Sam Kinison

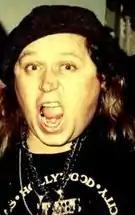
Kinison with his mouth agape

Howard Stern purchased the film rights to Kinison's biography, written by Kinison's brother, reporting in 2008 that HBO would make "Brother Sam" with Kinison being played by Dan Fogler. In an interview with Sam's brother and manager Bill Kinison, Bill mentioned film deals that were in development at the time of his death; one such deal was a film with Arnold Schwarzenegger, and another with Rick Moranis.